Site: brandenburg
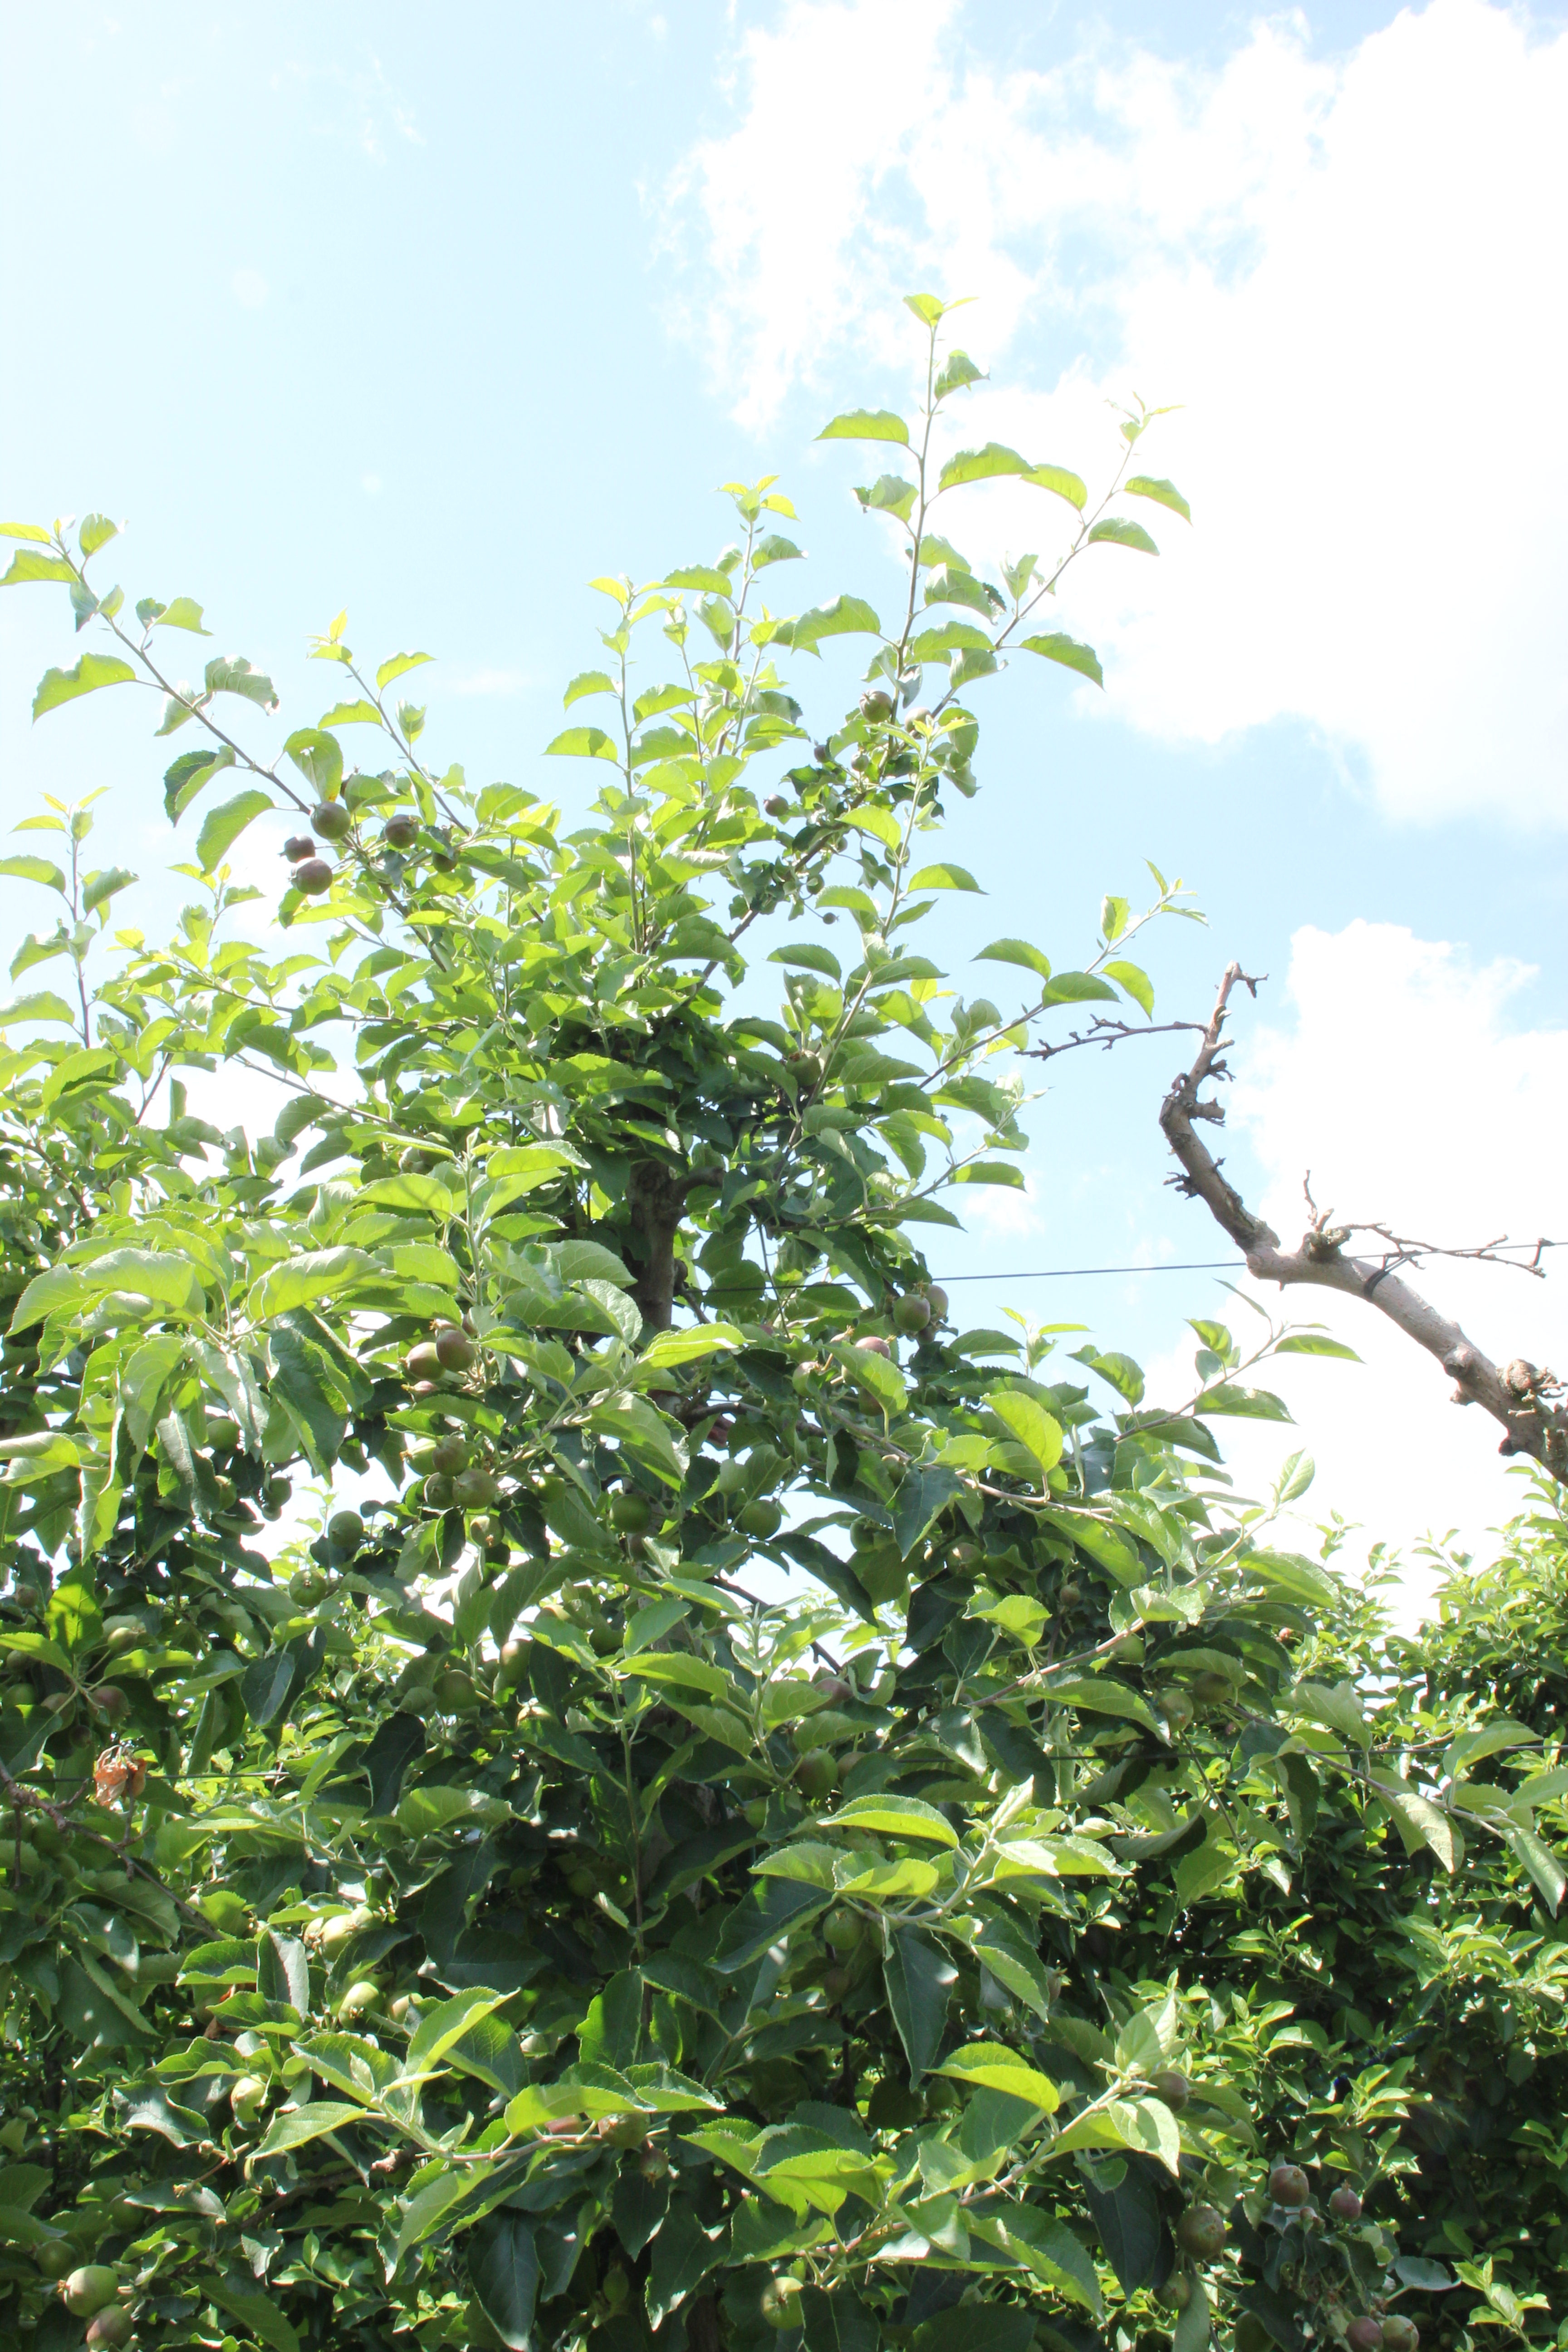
Growth stage (BBCH 73): Development of fruit